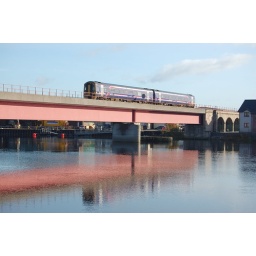
A train crossing the river ness in Inverness on a beautiful autumn day